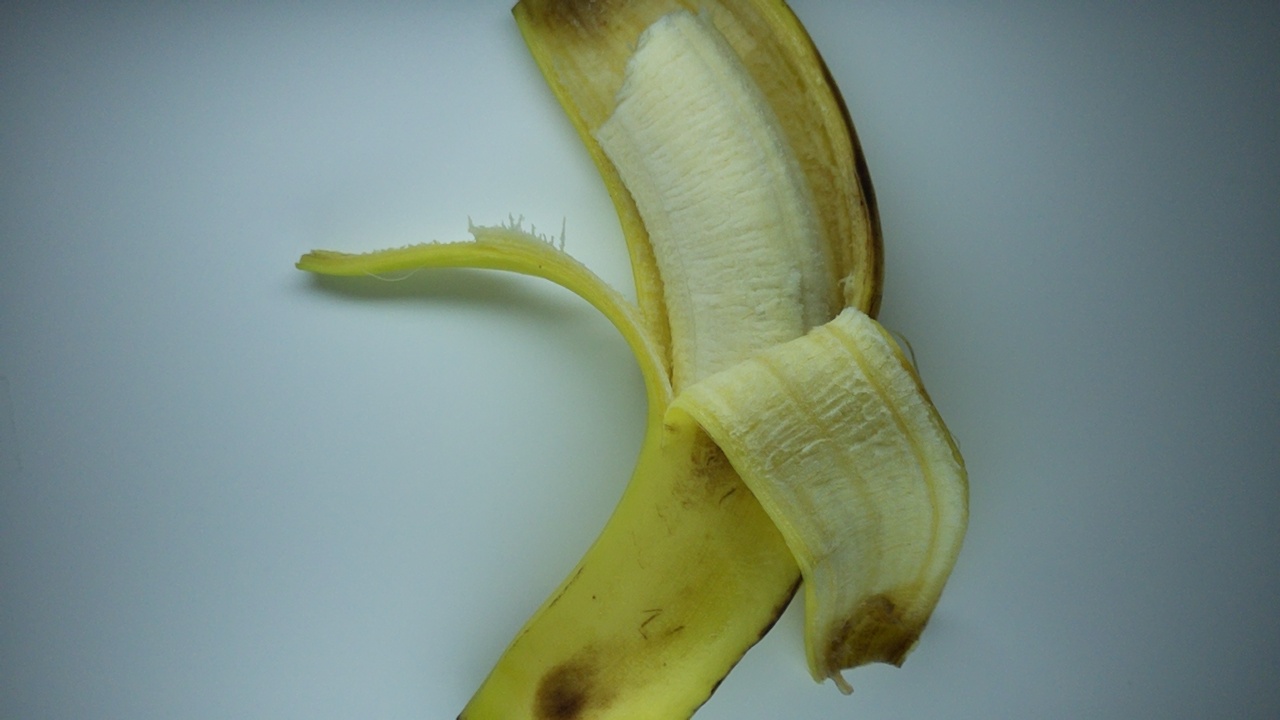
Label: trash